Borsa Italiana

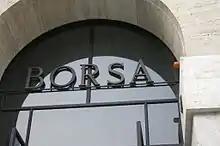
The entrance to Palazzo Mezzanotte in Milan, headquarters of the Borsa Italiana

Borsa Italiana acts as a market management firm operating with autonomy and flexibility. It organises and manages the domestic stock market along with Italian and international brokers through a fully electronic trading system. Among its leading tasks, Borsa Italiana supervises listed companies, defining rules for admission and listings and supervising transaction activities.